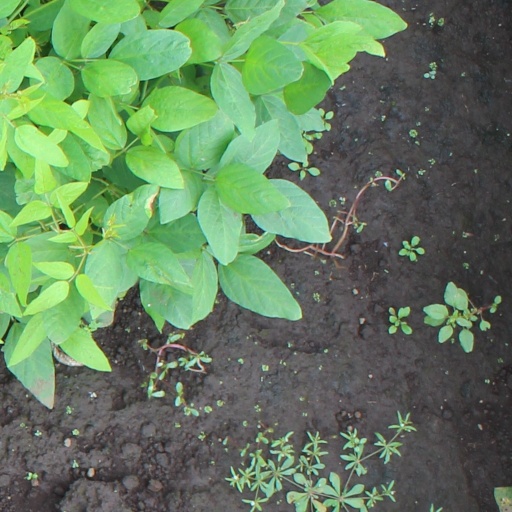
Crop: soybean